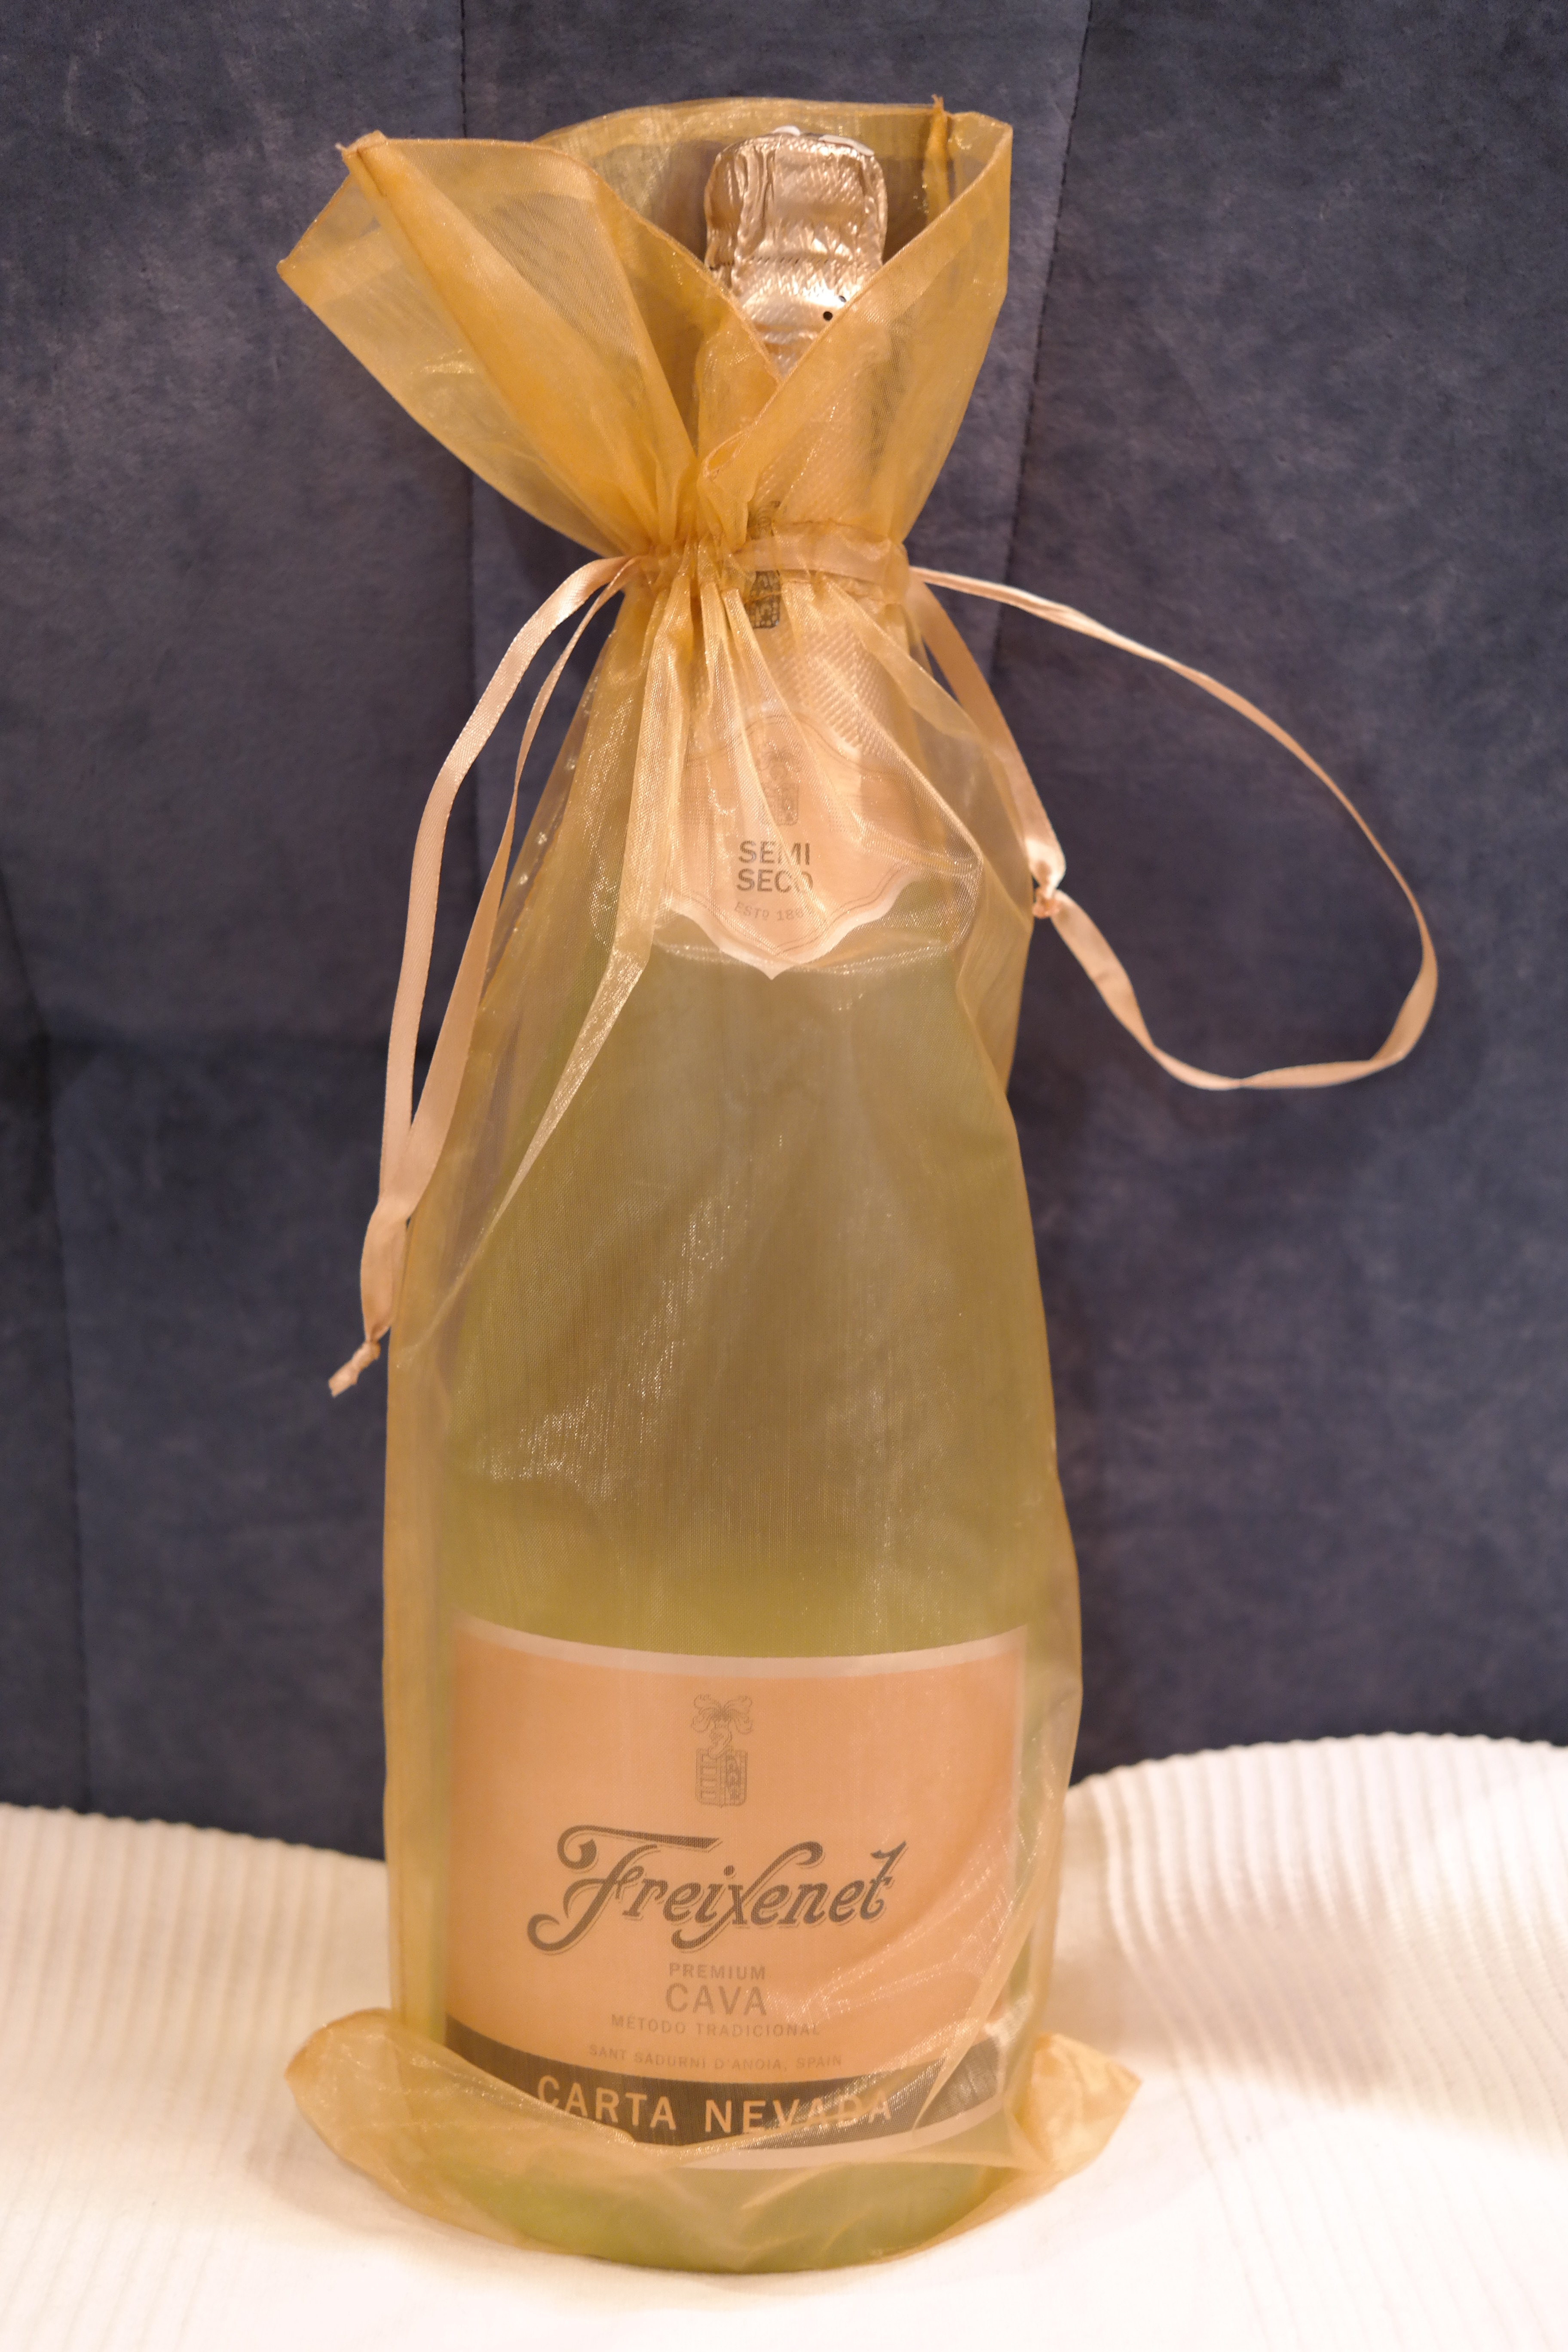
gift, golden, drink, bottle, lighting, alcohol, wine bottle, celebrate, cheerful, cork, festival, party, funny, closed, champagne, liqueur, to, loop, closure, packed, abut, flavor, unopened, distilled beverage, drinkware, bottle of sparkling wine, freixenet, new year champagne